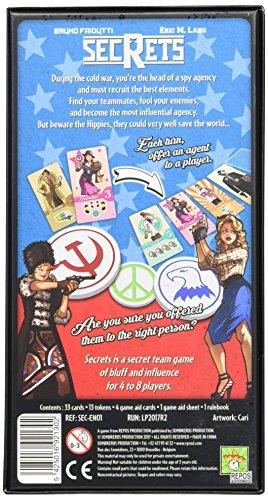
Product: Secrets
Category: Toys & Games | Games & Accessories | Board Games
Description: A team game of secret identities to maximize tension.
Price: $14.49
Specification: ProductDimensions:7.7x1.3x4.1inches|ItemWeight:14.1ounces|ShippingWeight:14.4ounces(Viewshippingratesandpolicies)|DomesticShipping:ItemcanbeshippedwithinU.S.|InternationalShipping:ThisitemcanbeshippedtoselectcountriesoutsideoftheU.S.LearnMore|ASIN:B074MJKXB5|Itemmodelnumber:SEC01|Manufacturerrecommendedage:13-15years